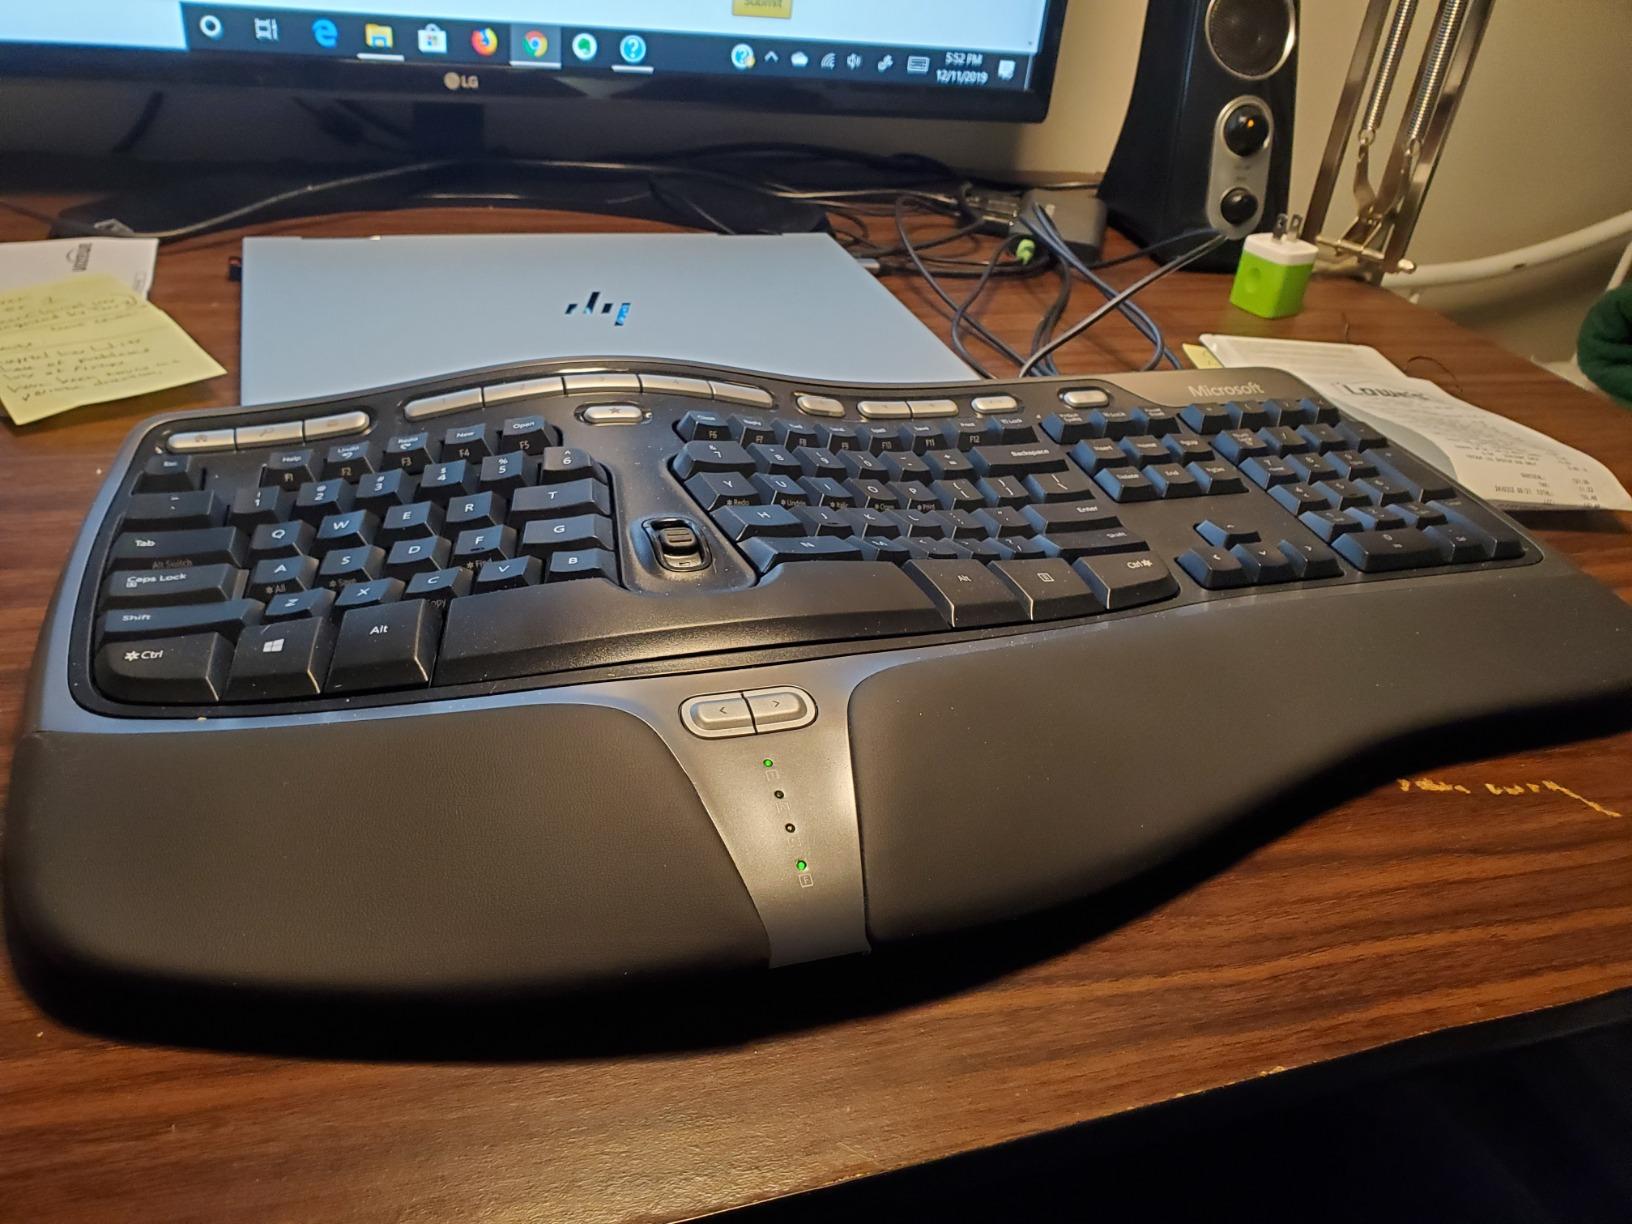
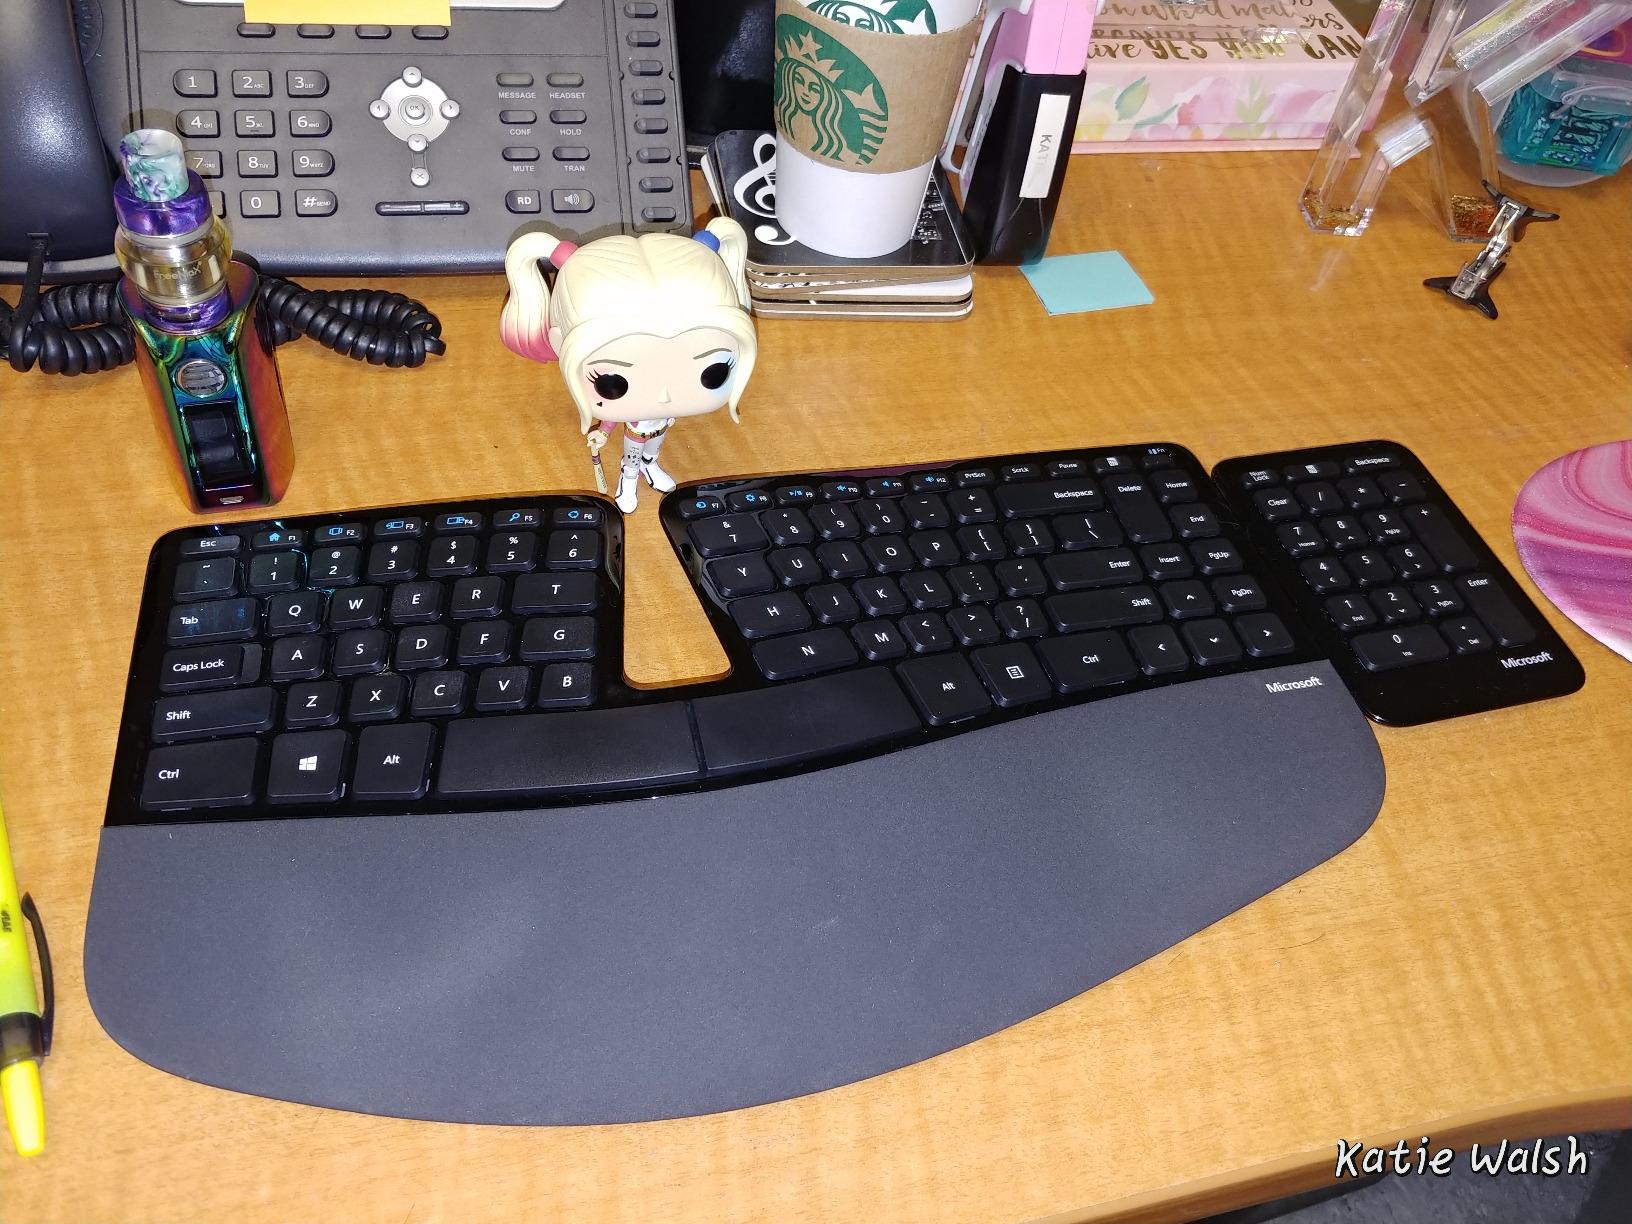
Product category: keyboard
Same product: no